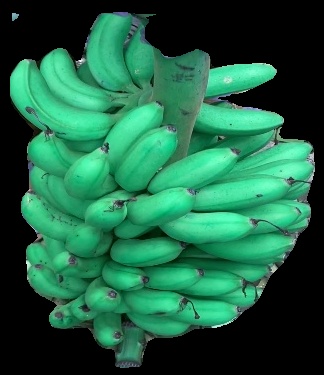
Variety: rasbale
Grade: grade1